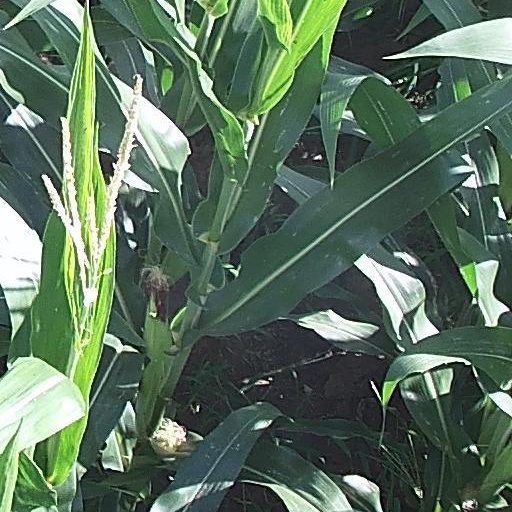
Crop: maize; corn